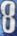
Number: 8